Dmitry Khilkov

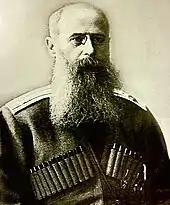
Dmitry Khilkov in 1914

Prince Dmitry Aleksandrovich Khilkoff (most often spelled Khilkov, sometimes also Hilkov or Hilkoff) (1858–1914) went from being an officer in the Czar's Army to a Tolstoyan preaching Pacifism to a Socialist Revolutionary.